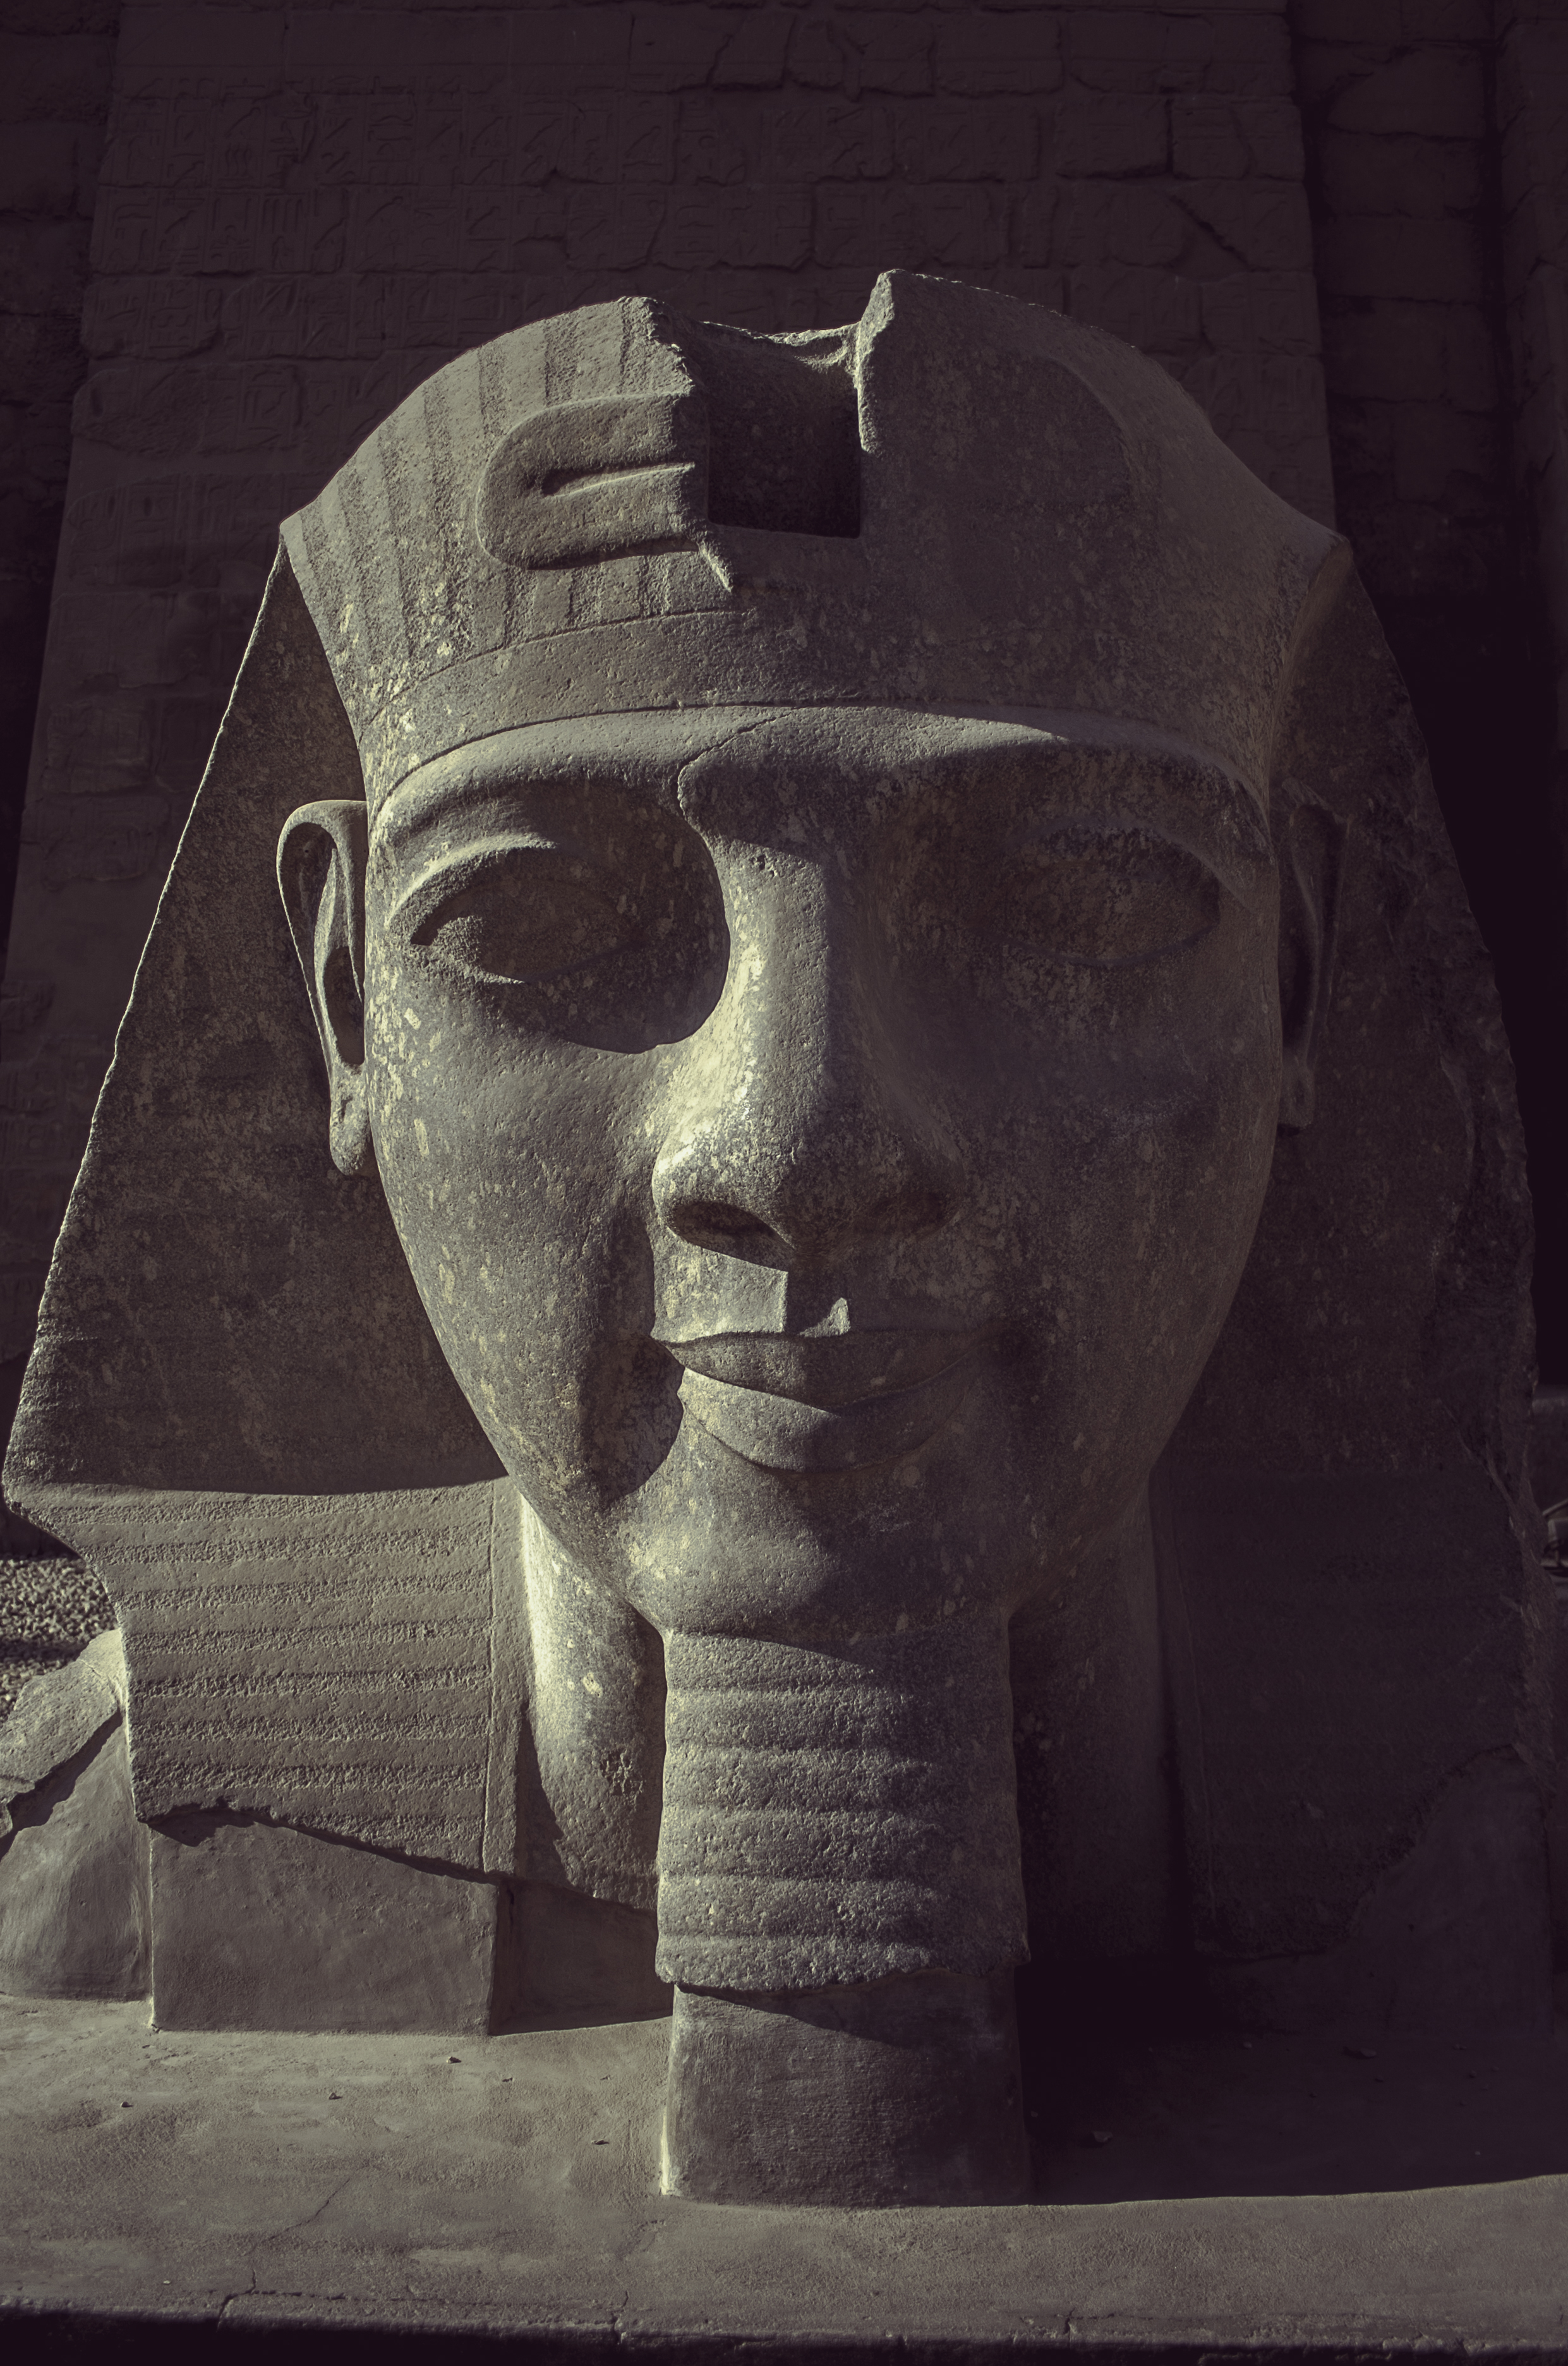
ancient, sculpture, face, head, chin, stone carving, art, forehead, black and white, monochrome, stock photography, photography, monochrome photography, artifact, visual arts, temple, still life photography, carving, statue, jaw, portrait, still life, ancient history, history